Intelligent flight control system

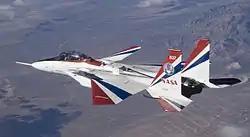
NASA's NF-15B was used for the project.

The Intelligent Flight Control System (IFCS) is a next-generation flight control system designed to provide increased safety for the crew and passengers of aircraft as well as to optimize the aircraft performance under normal conditions. The main benefit of this system is that it will allow a pilot to control an aircraft even under failure conditions that would normally cause it to crash. The IFCS is being developed under the direction of NASA's Dryden Flight Research Center with the collaboration of the NASA Ames Research Center, Boeing Phantom Works, the Institute for Scientific Research at West Virginia University, and the Georgia Institute of Technology.